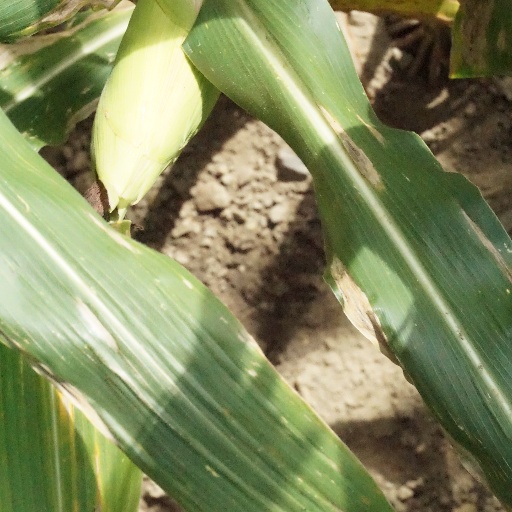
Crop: maize; corn